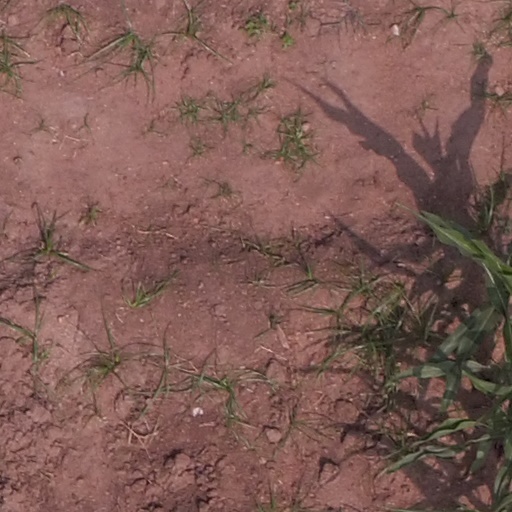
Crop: maize; corn